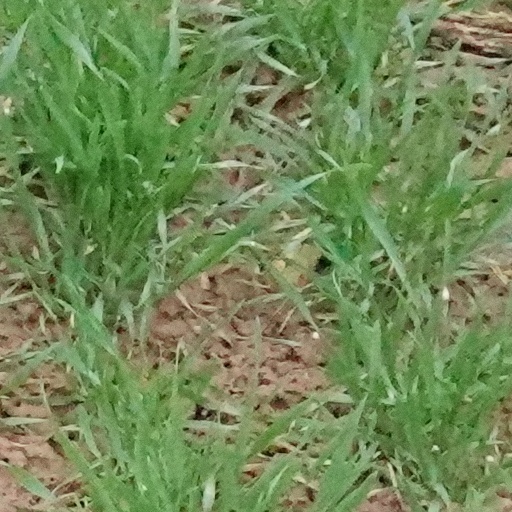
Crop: wheat